Kingsway (film)

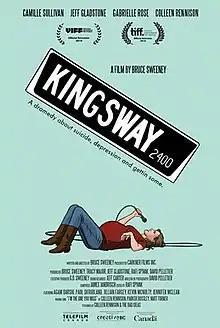
Film poster

Kingsway is a 2018 Canadian comedy-drama film, written, produced, and directed by Bruce Sweeney. The film stars Gabrielle Rose as Marion Horvat, a woman whose adult son Matt (Jeff Gladstone) has recently attempted suicide after breaking up with his wife. The film also stars Camille Sullivan as Marion's daughter and Matt's sister Jess, Agam Darshi as Jess's girlfriend Megan, and Colleen Rennison as Matt's ex-wife Lori.